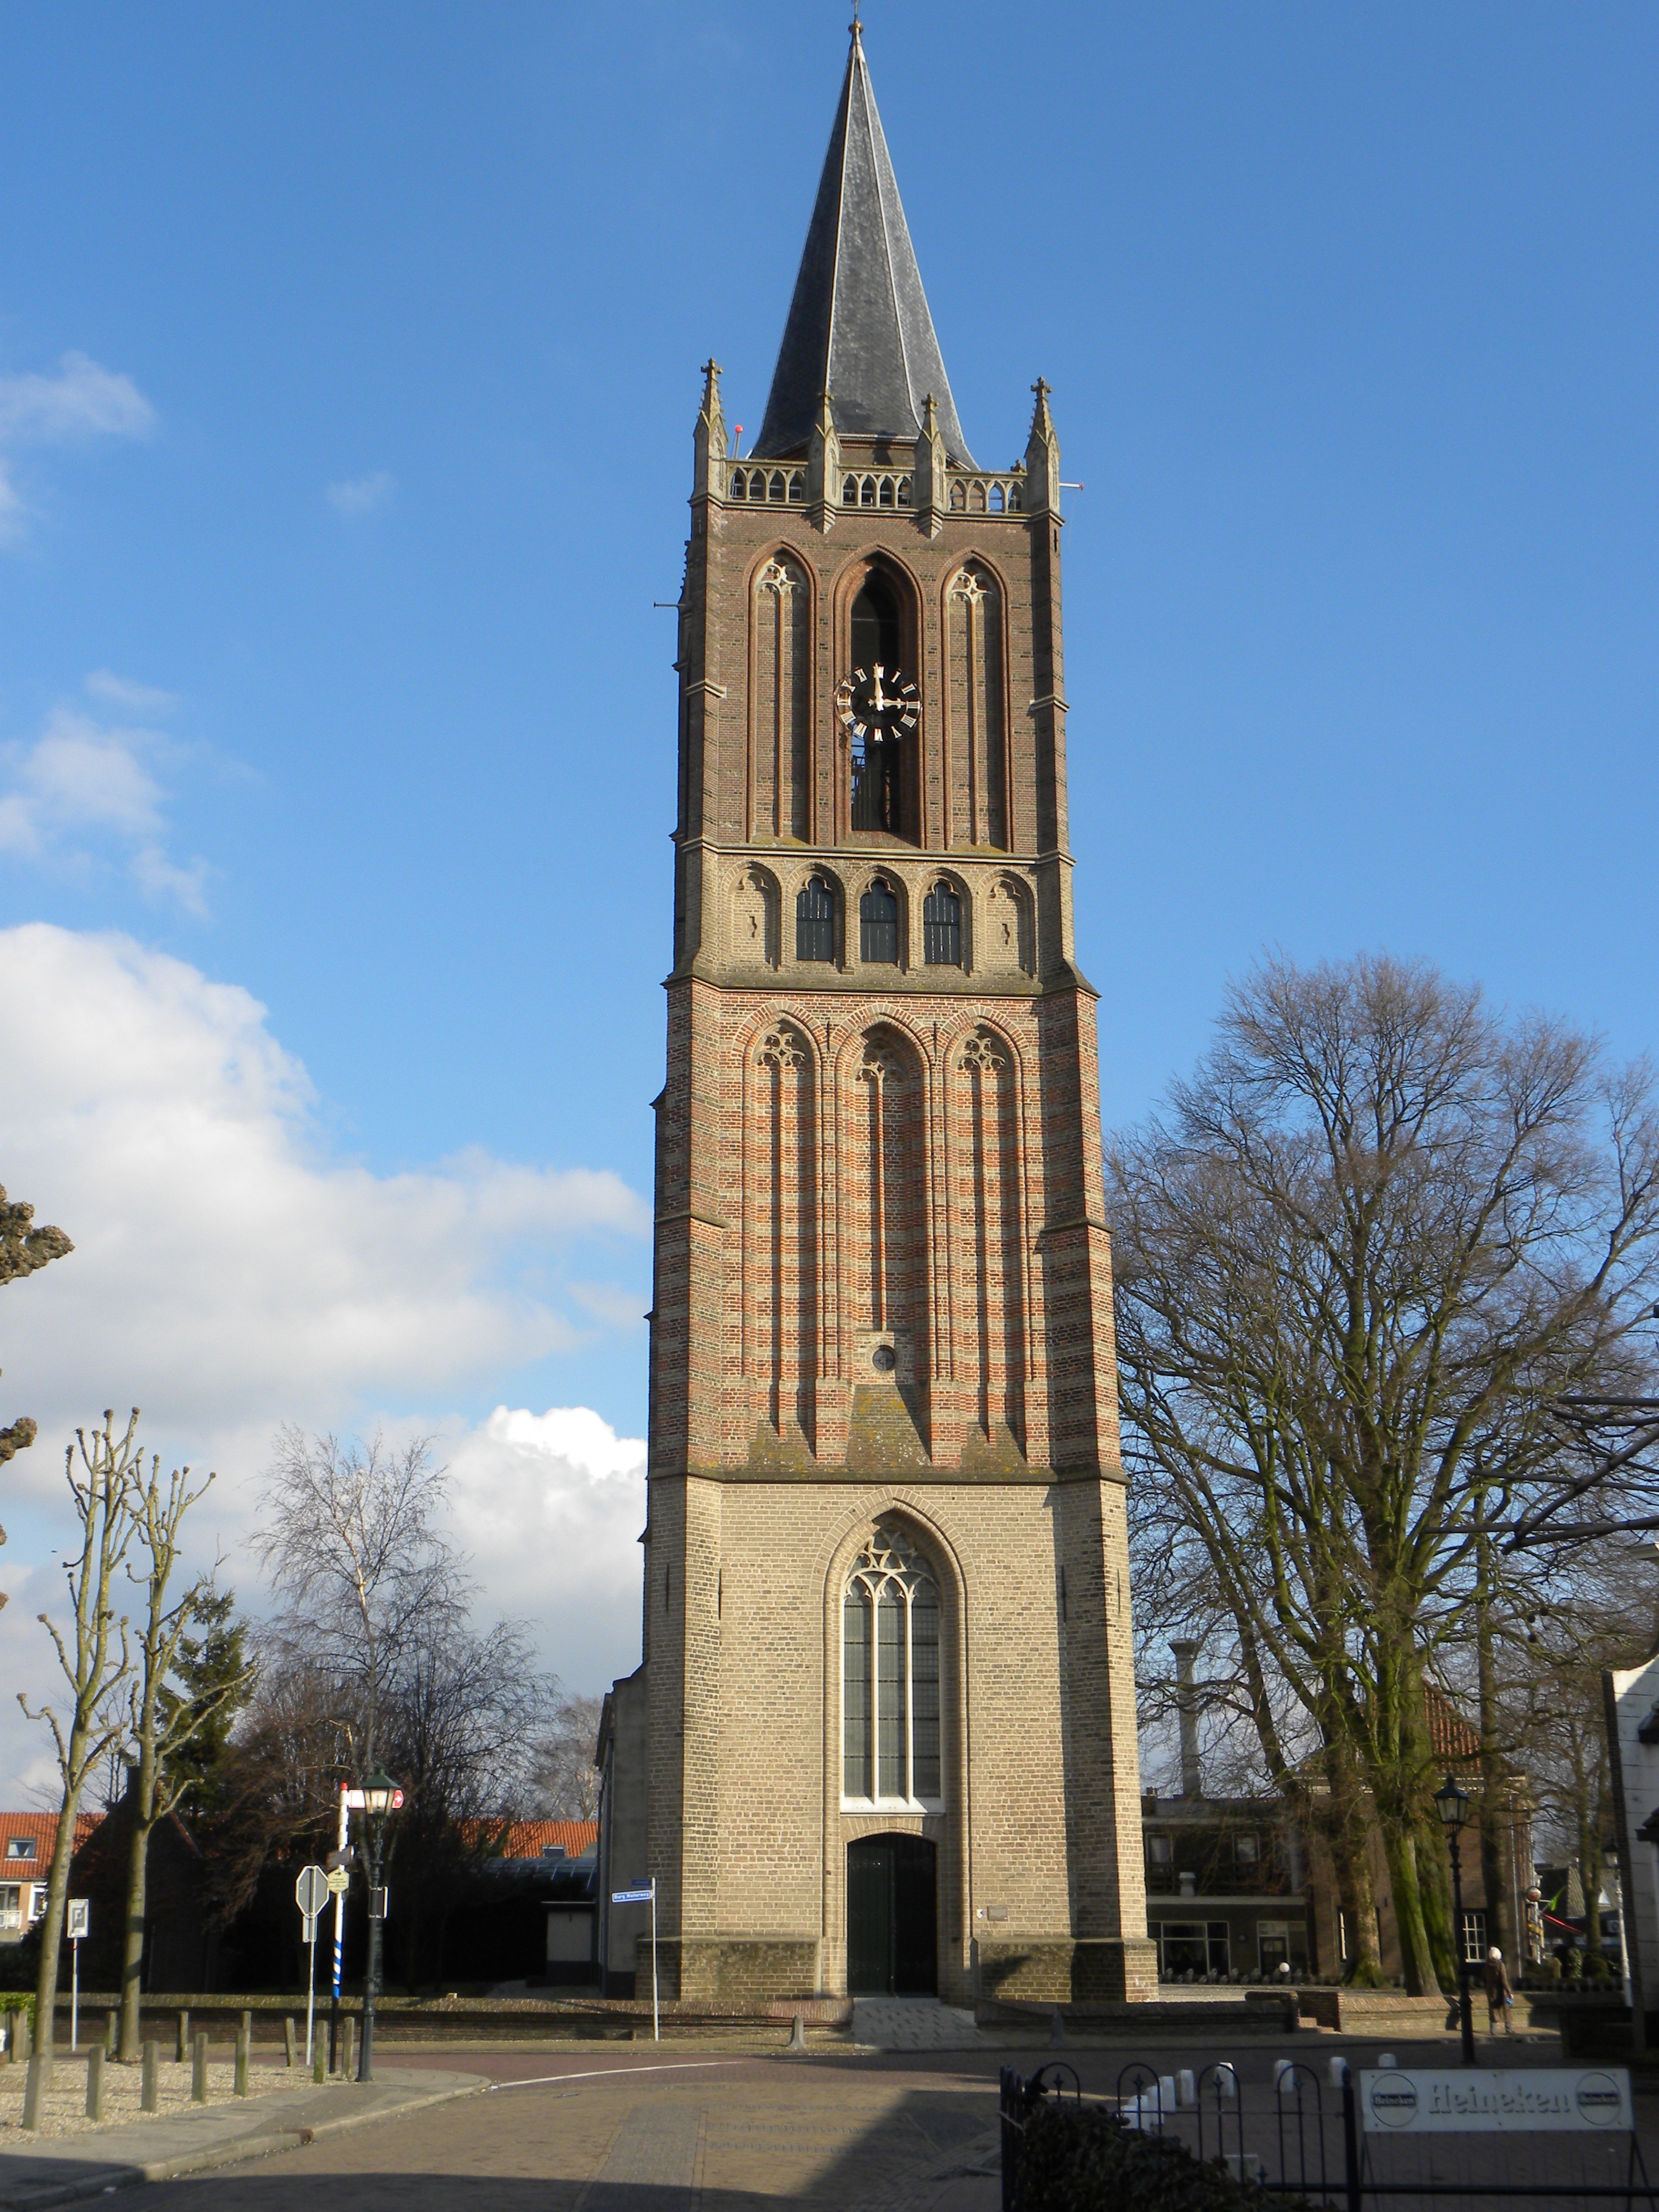
architecture, building, tower, religion, landmark, church, cathedral, chapel, place of worship, clock tower, bell tower, spire, faith, steeple, wooden, church tower